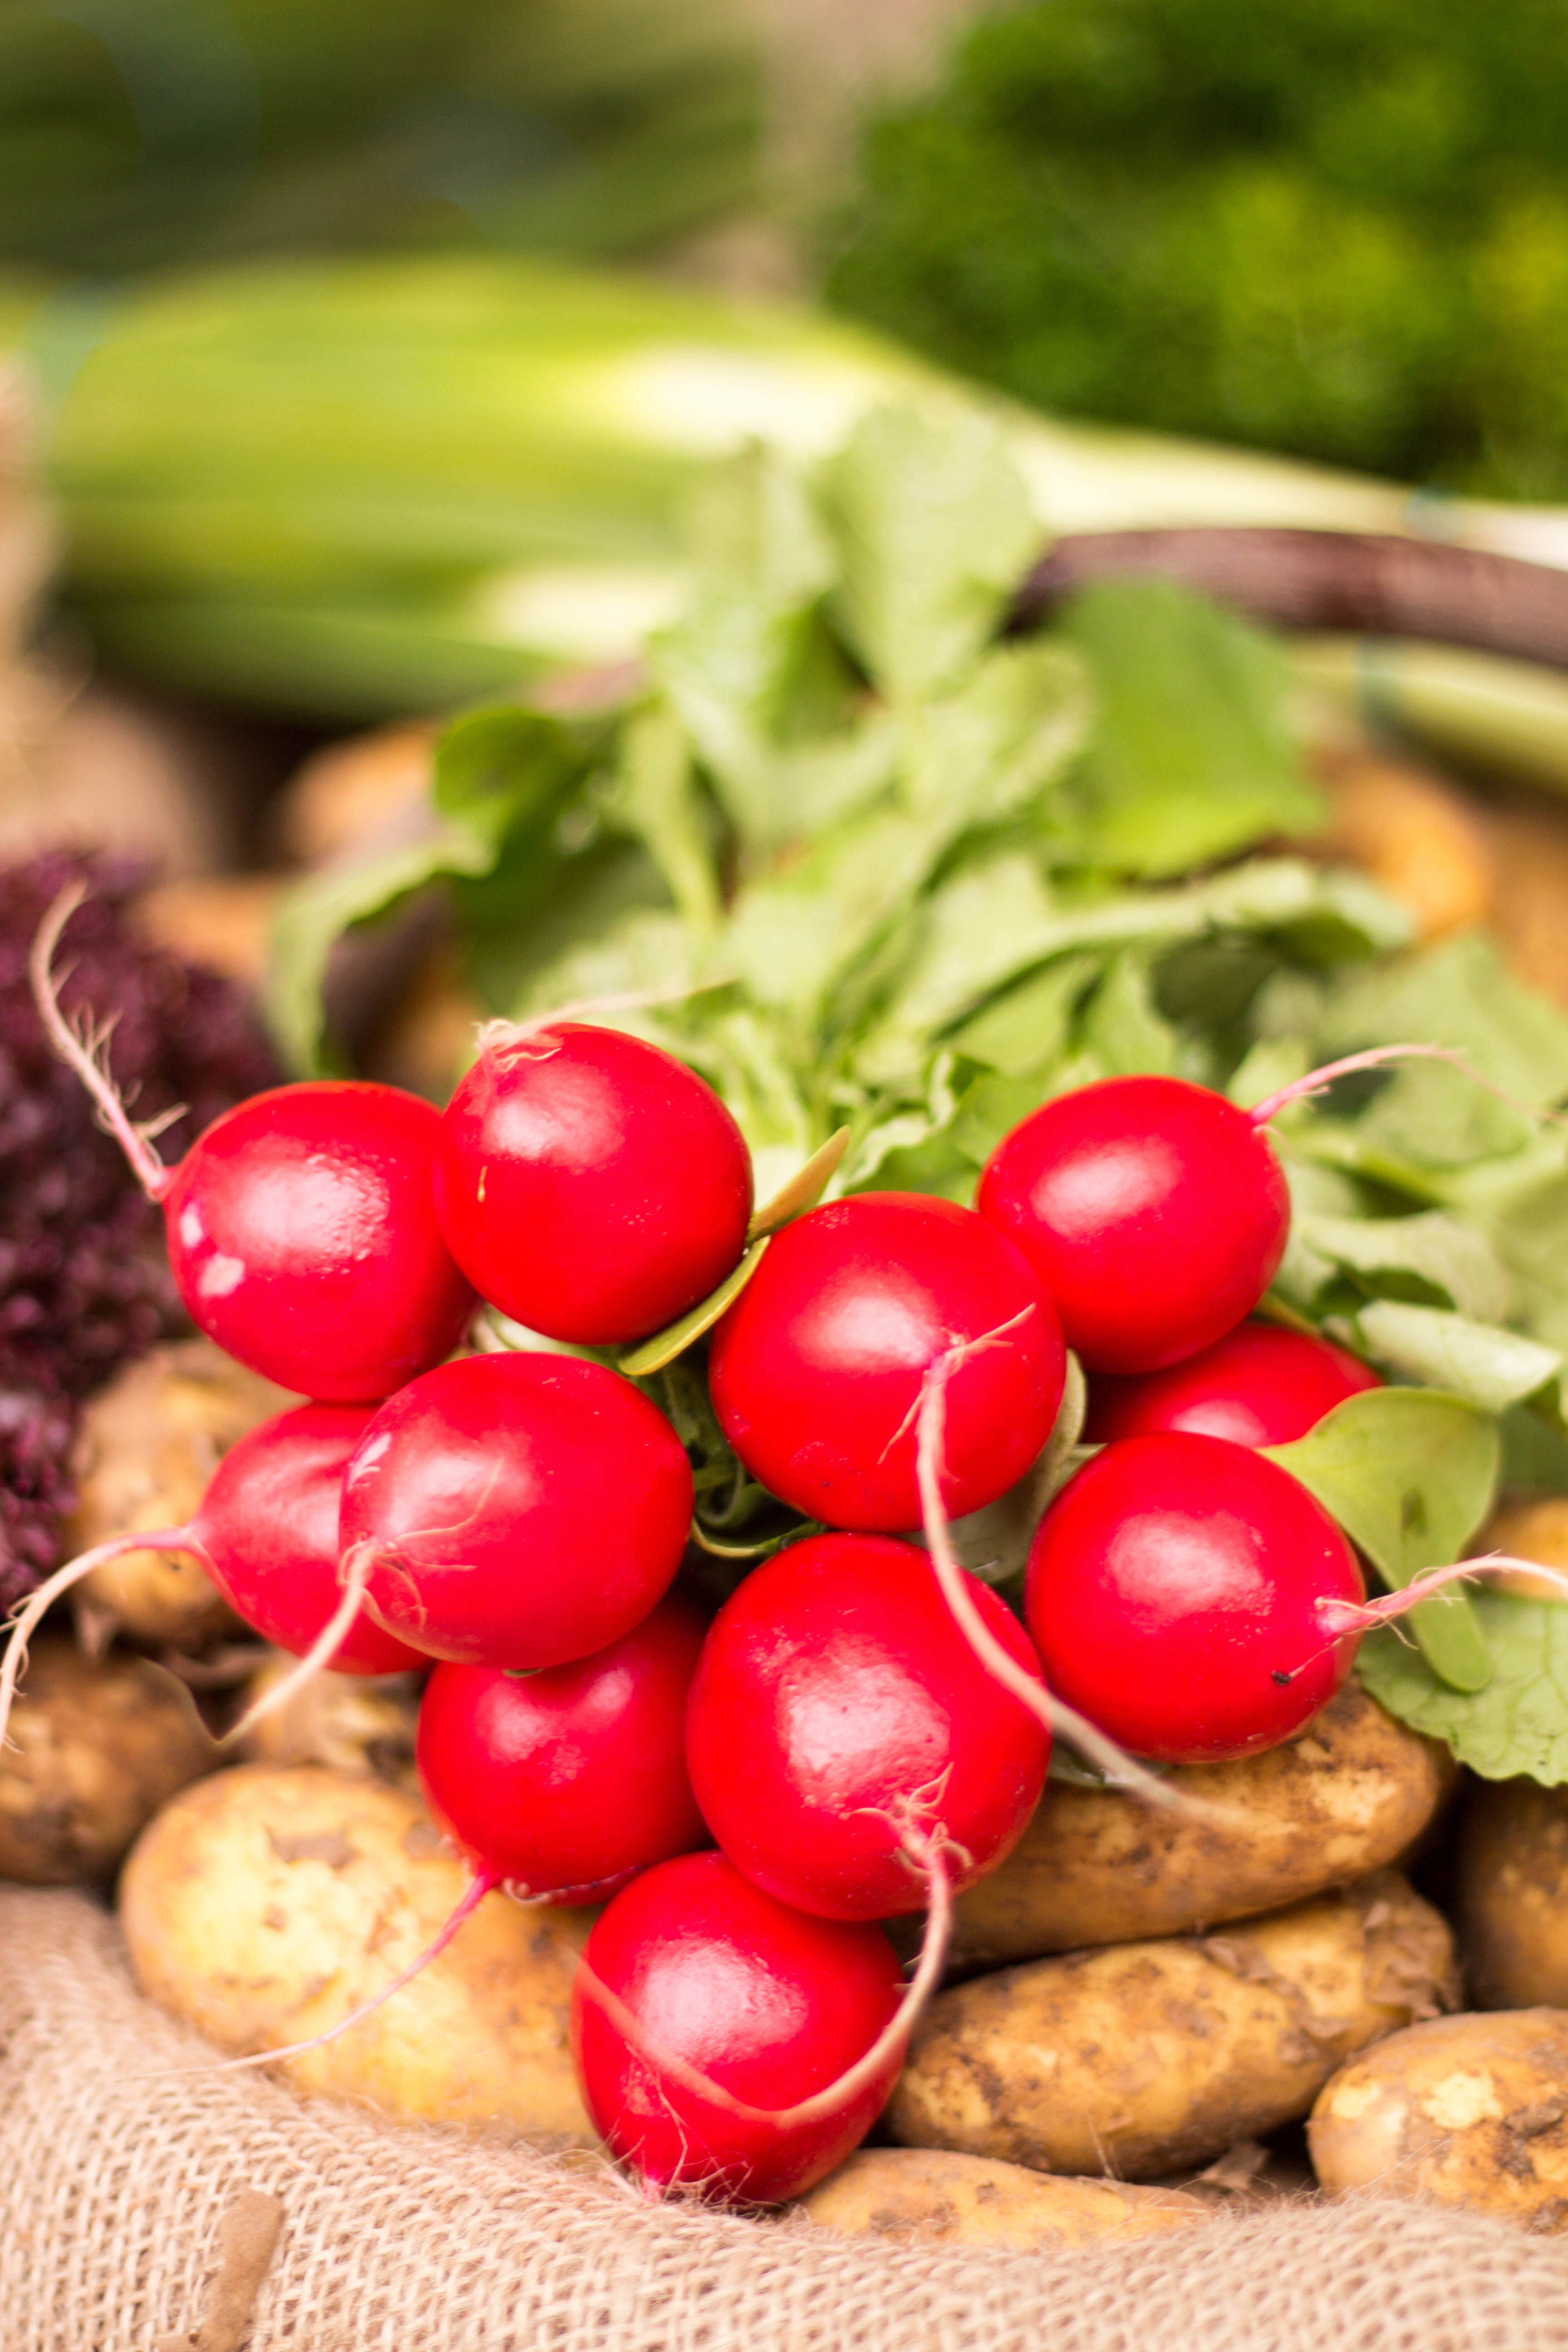
plant, fruit, food, produce, vegetable, radish, vegetables, vegetarian, gem, farmers local market, flowering plant, vegetable market, radiesschen, land plant